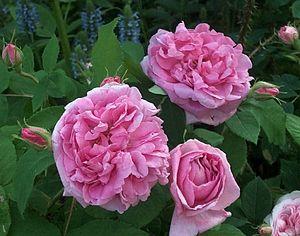
Philippe Victor Verdier est un horticulteur, fleuriste et pépiniériste français, obtenteur de roses, iris, glaïeuls et pivoines.
Le Rosier de Damas, Rosa ×damascena, est un rosier hybride, considéré comme l'un des types importants des roses anciennes. Il tient une place de choix dans le pédigrée de nombreux autres types de rosiers.
'Madame Knorr' est un cultivar de rosier obtenu en 1855 par l'obtenteur parisien Victor Verdier. Il est classé dans les hybrides remontants ou rosiers de Portland. Il ne doit pas être confondu avec la pivoine arbustive 'Souvenir de Madame Knorr'.
Les Florilèges sont une manifestation commerciale et foraine annuelle, devenue traditionnelle, de la commune réunionnaise du Tampon. Ils durent généralement une dizaine de jours et coïncident systématiquement avec la période de vacances scolaires d'octobre dans le calendrier académique de l'île de La Réunion. Cette manifestation a pour thème principal les fleurs et les plantes.